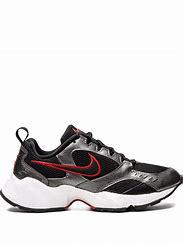
Brand: Nike
Model: Air Heights